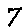
Label: 7